American Motors Corporation

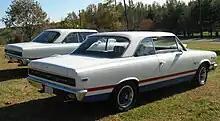
1969 SC/Rambler

Chrysler marketed the SJ Jeep Grand Wagoneer until 1991, leaving it almost entirely unaltered from the final American Motors rendition before the buyout. The Jeep Comanche pickup truck remained until 1992, while the Cherokee remained until 2001 in the United States. The XJ Cherokee was produced in China through 2006 as the Cherokee 2500 (2.5L) and Cherokee 4000 (4.0L). Although it was not introduced until 1993, the Jeep Grand Cherokee was initially an American Motors-developed vehicle.